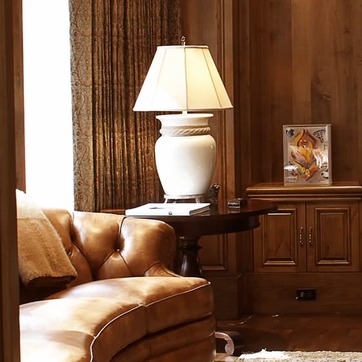
Material: ceramic